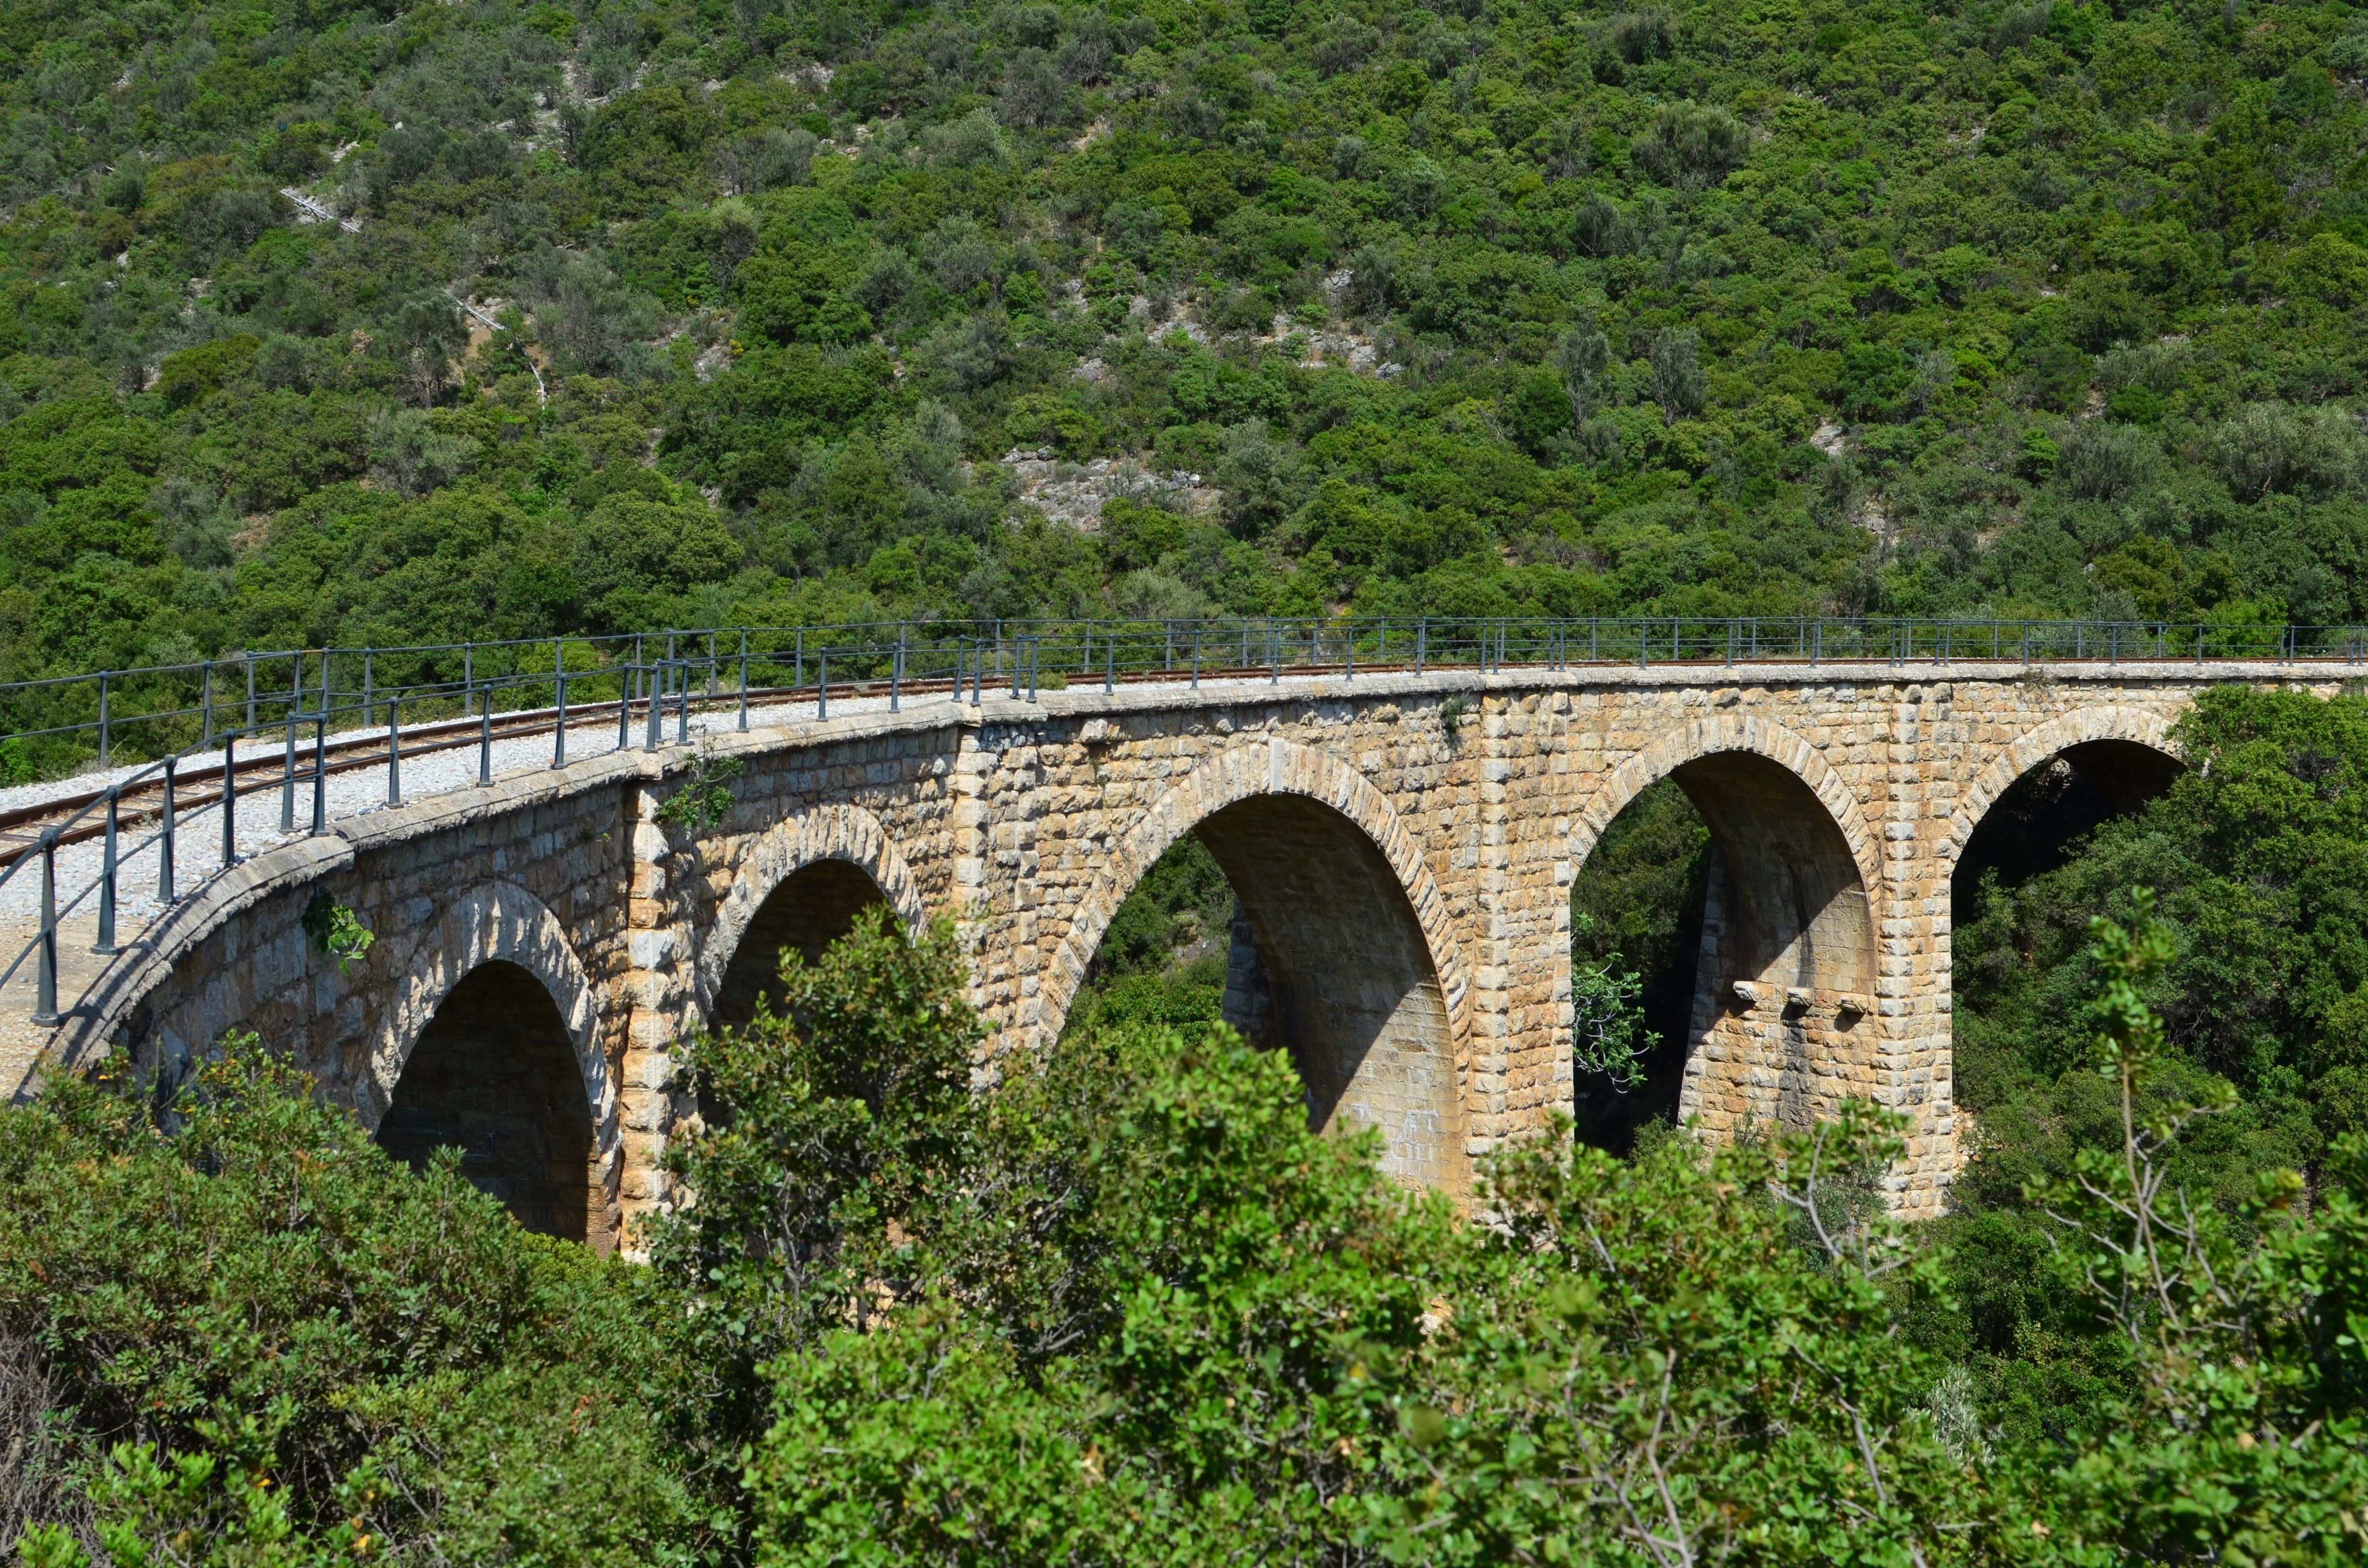
nature, bridge, train, transport, arch, greece, viaduct, aqueduct, arch bridge, volos, devil's bridge, pilion, nonbuilding structure